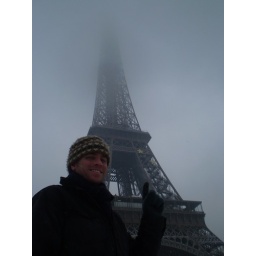
The tower in snow and cloud